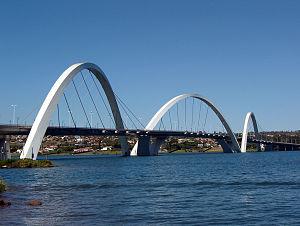
Cette liste de ponts du Brésil a pour vocation de présenter une liste de ponts remarquables du Brésil, tant par leurs caractéristiques dimensionnelles, que par leur intérêt architectural ou historique.